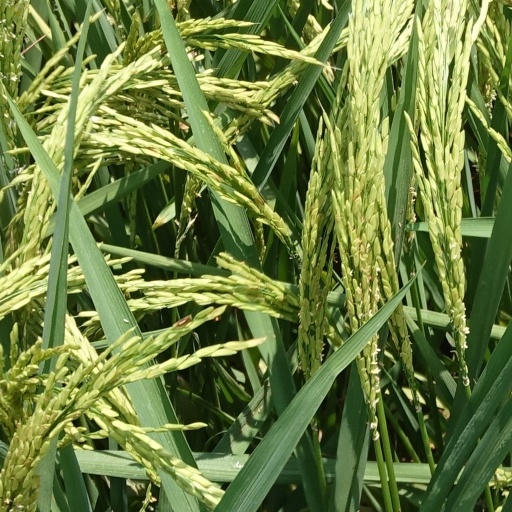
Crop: rice